Franz Dörr

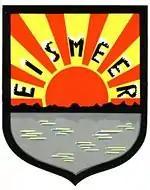
JG 5 Emblem

On 25 November, following ten days of relative quiet, the Soviet Air Forces conducted a coordinated attack on Titovka, and the airfields Høybuktmoen at Kirkenes and Luostari near Pechenga. Titovka was attacked by sixteen Il-2s and six P-40s, escorted by six Yak-1 and four Yakovlev Yak-9 fighters. Høybuktmoen was hit by twelve Petlyakov Pe-2 escorted by twelve P-39s and six Yak-9. The Luostari airfield was struck by sixteen Il-2 and six P-40, protected by fourteen Yak-1 and six Hurricanes. That day, Dörr claimed a P-40 and an Il-2 ground attack aircraft, taking his total to 31 aerial victories. He was awarded the German Cross in Gold on 20 March 1944.